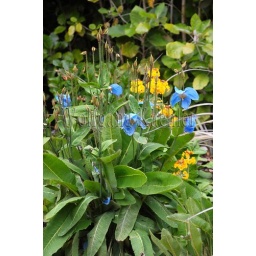
New zealand, oceania, south island, near dunedin, larnach castle garden, himalayan blue poppy